Describe the emotion expressed in this image:  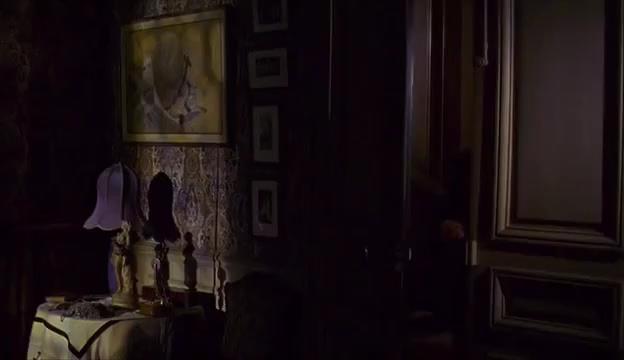
This person displays Pain, valence and arousal with low intensity.